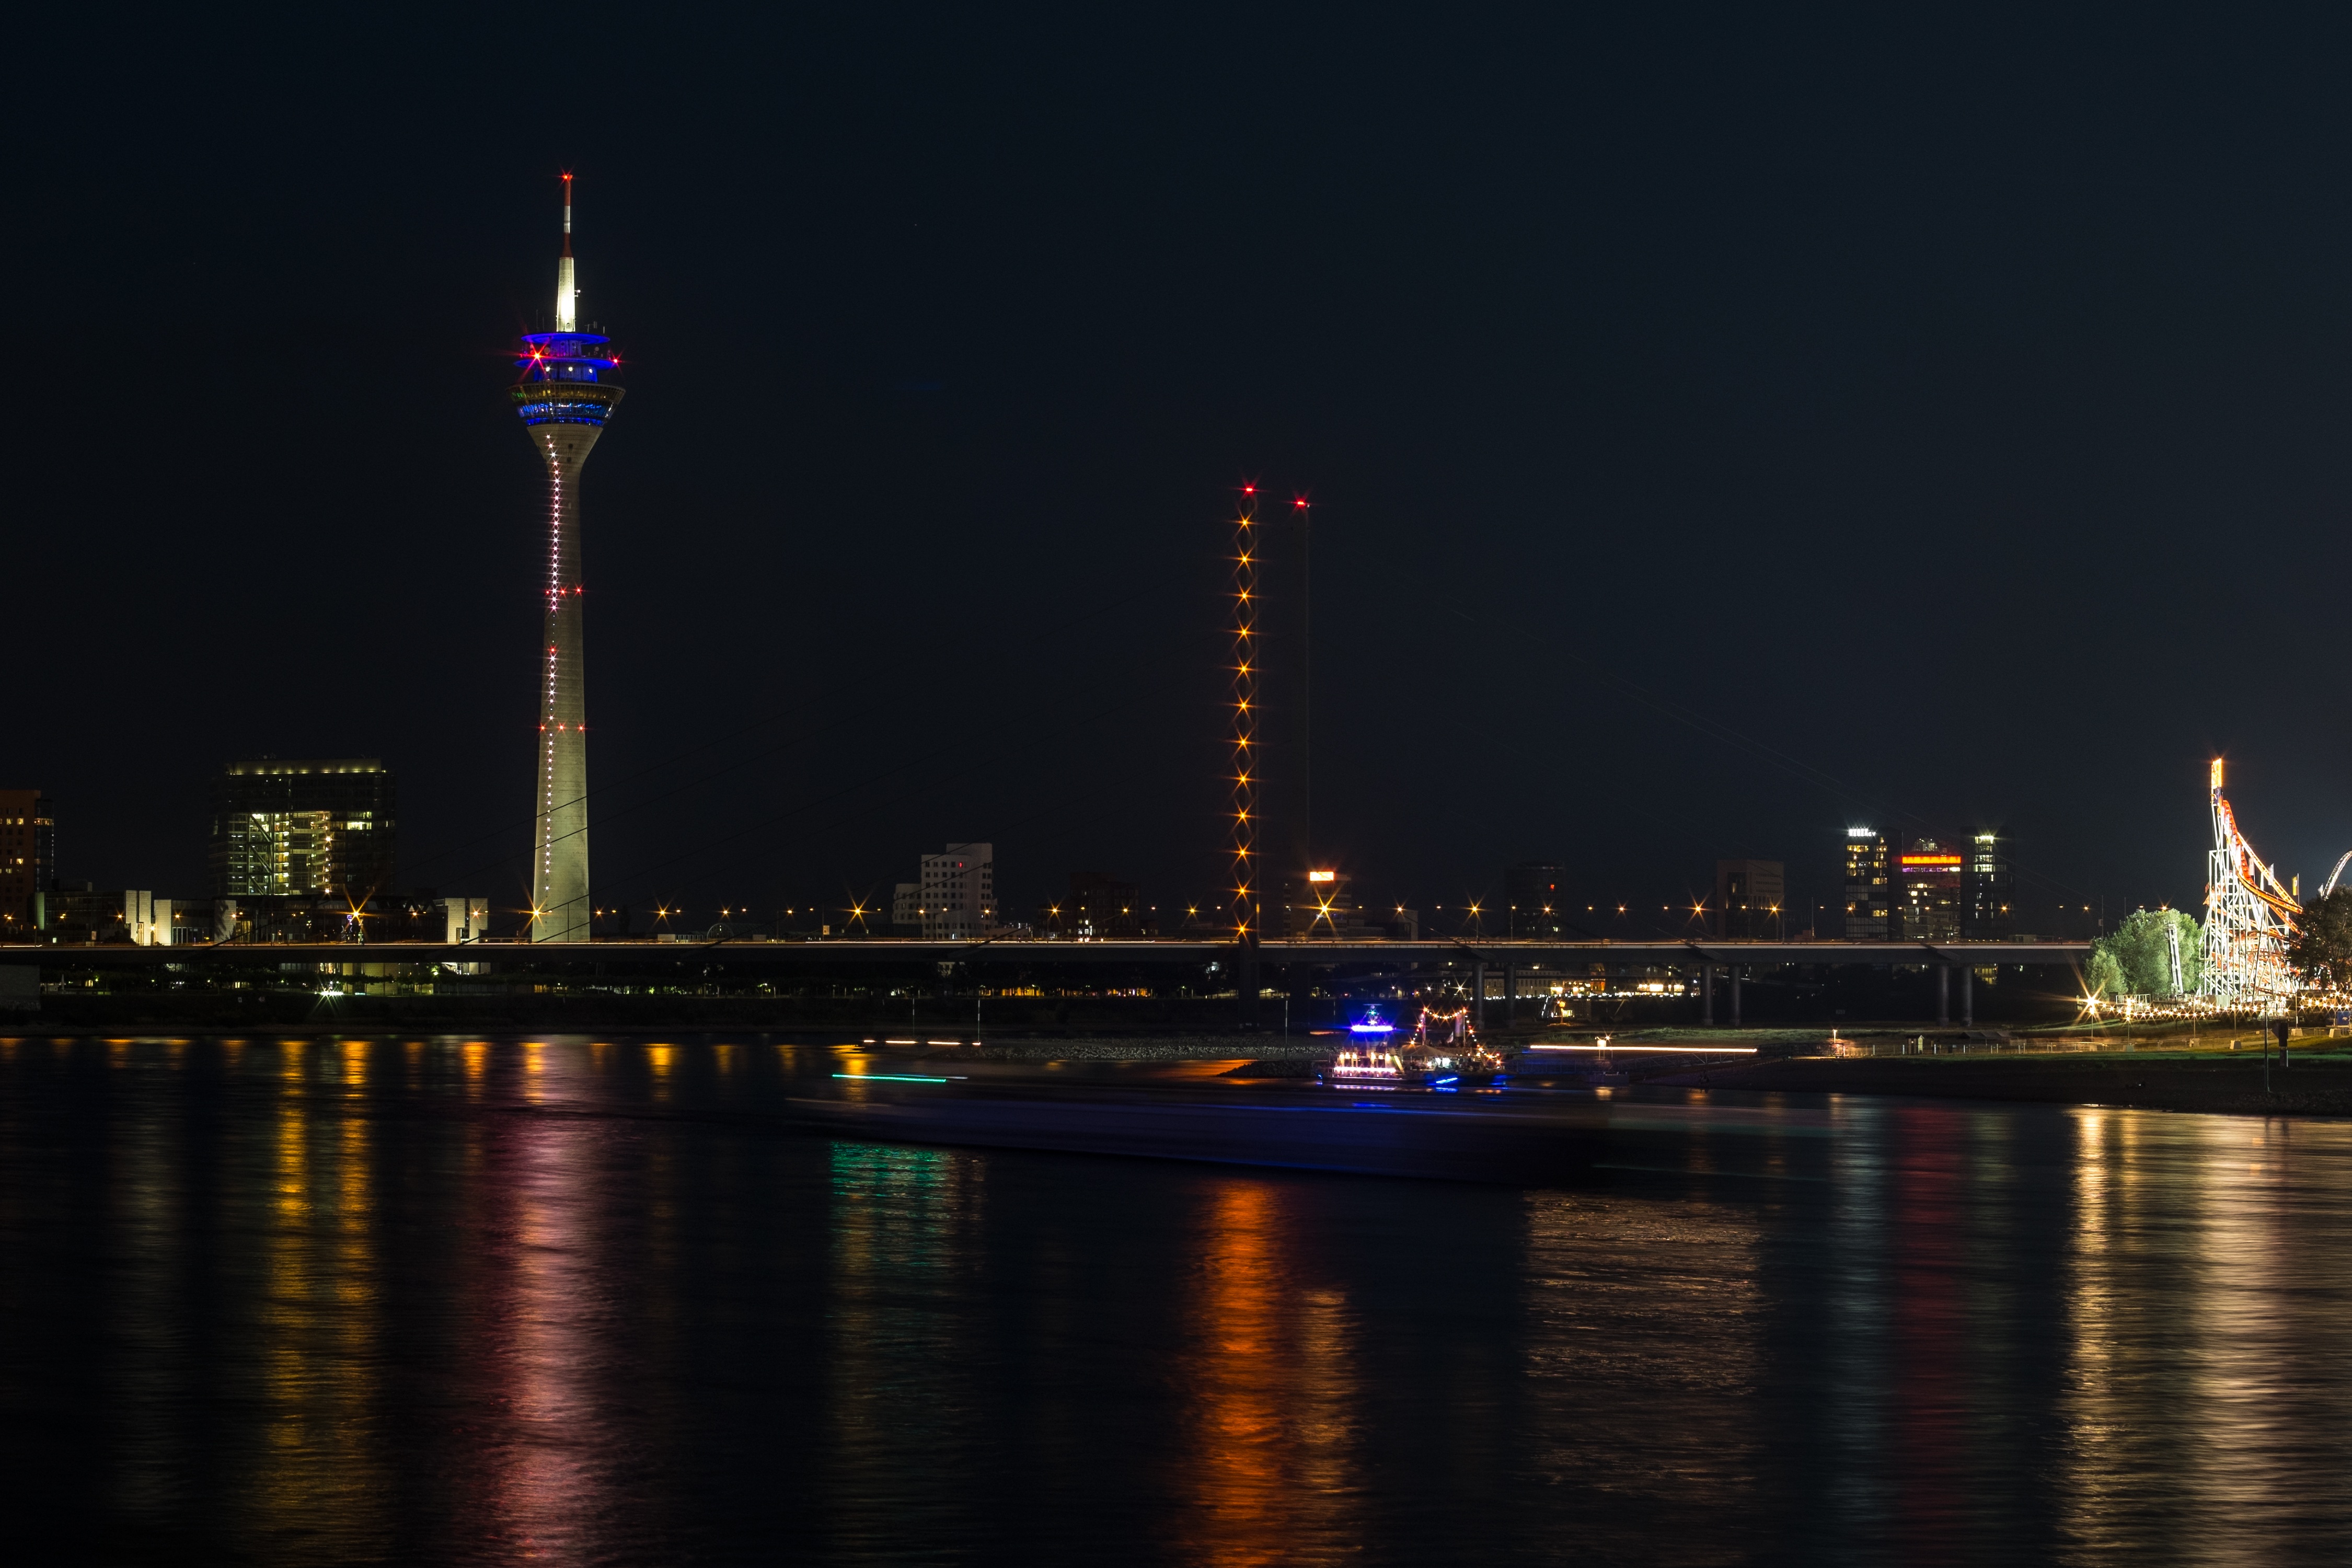
horizon, light, skyline, night, city, skyscraper, cityscape, dusk, evening, reflection, tower, landmark, rhine, mirroring, river landscape, dusseldorf, tv tower, human settlement